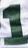
Number: 1